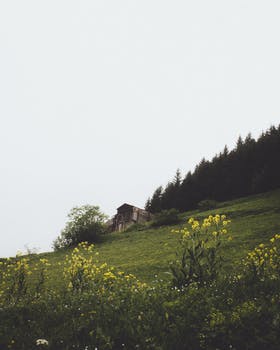
Label: No Watermark